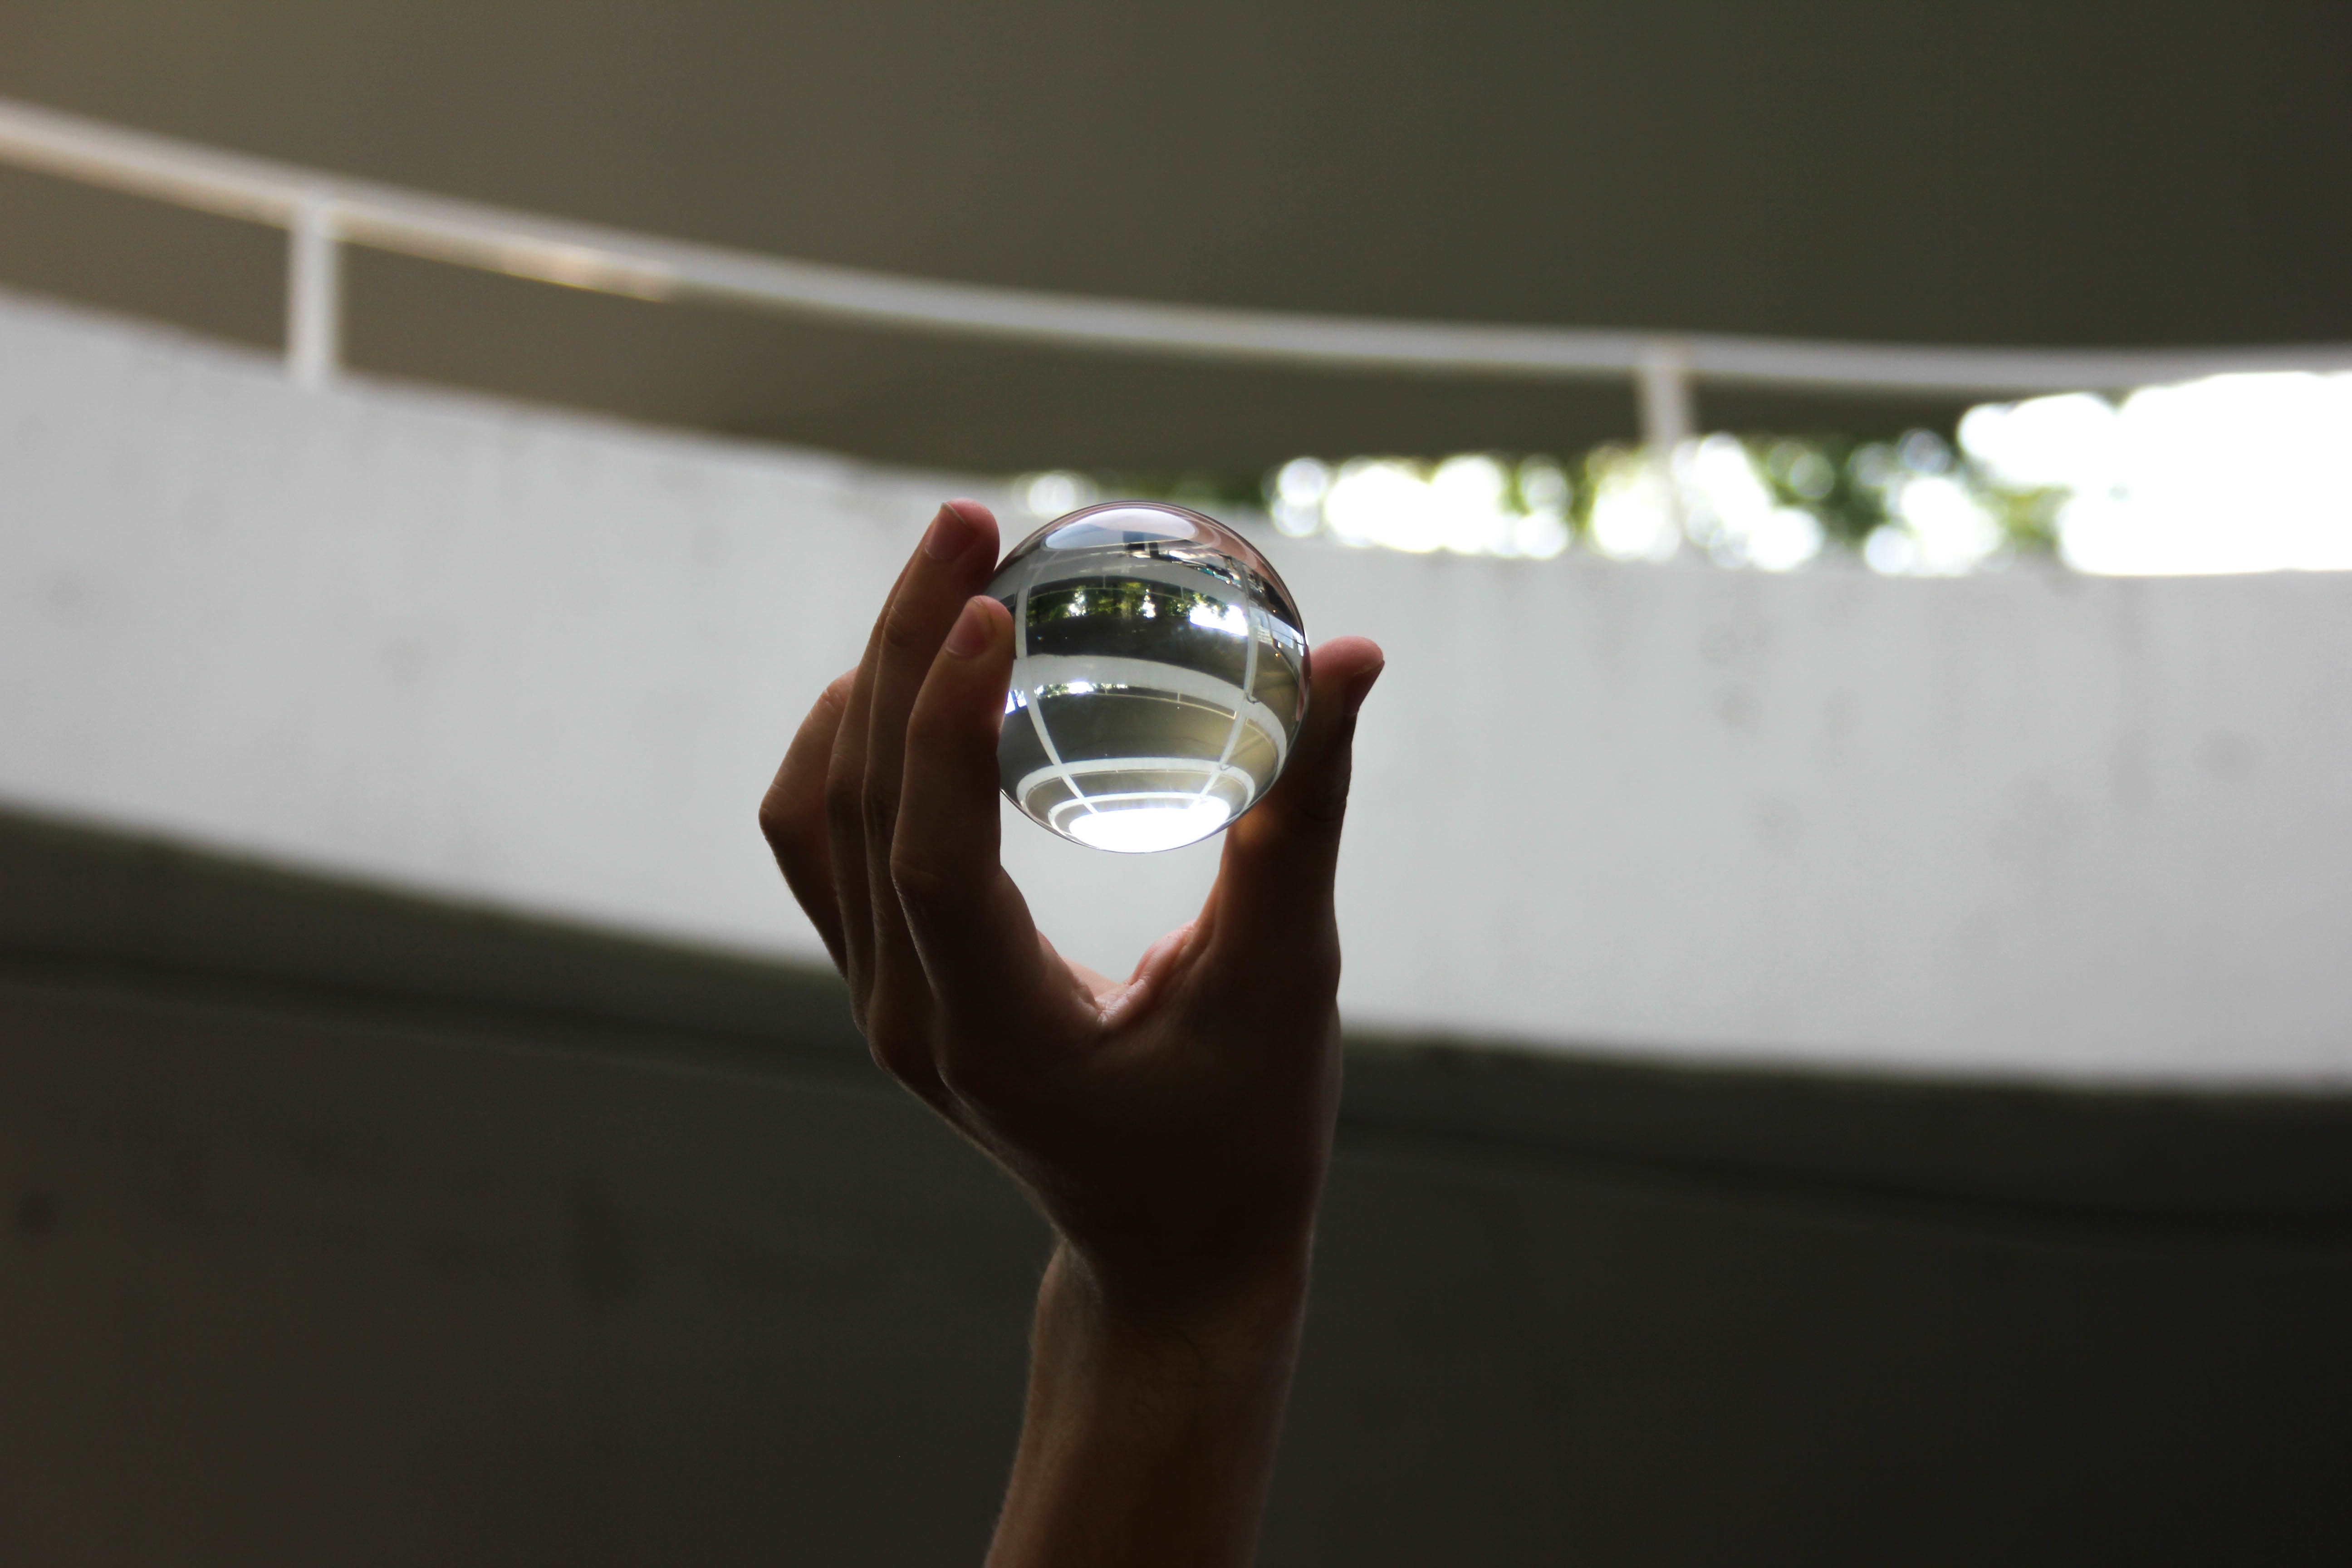
hand, light, white, photography, black, close up, sunglasses, glasses, photograph